Goodwin Acres

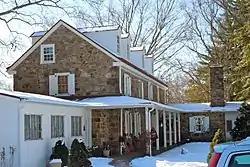
Goodwin Acres, January 2011

Goodwin Acres is an historic home which is located in East Goshen Township, Chester County, Pennsylvania.